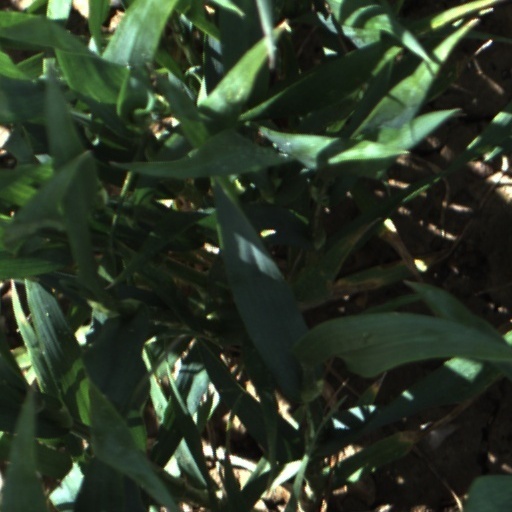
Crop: wheat